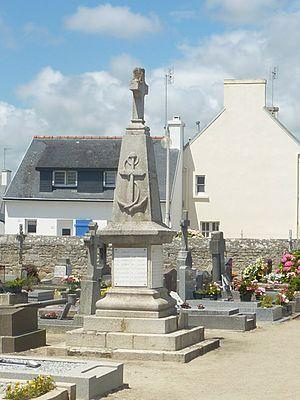
Île-Tudy
L'Île-Tudy [il tydi] est une commune du département du Finistère, en Bretagne. Elle est située sur la presqu'île du même nom, située sur la rive gauche de l'embouchure de la Rivière de Pont-l'Abbé, face à Loctudy situé sur la rive droite, et se trouve à 20 km de Quimper.